Lamon V. Harkness

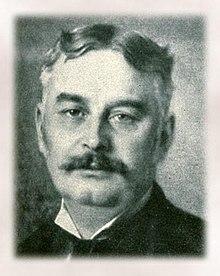

Harkness was well known as a yachtsman who owned the SS "Wakiva" which became part of the United States Navy during 1917 and 1918 and had war service during World War I.